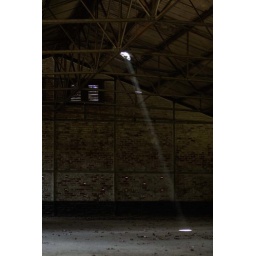
A hole in the roof of an abandoned building on a military site / nature reserve.